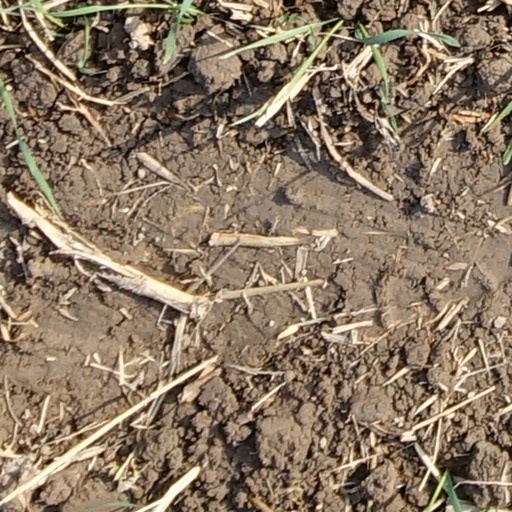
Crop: wheat